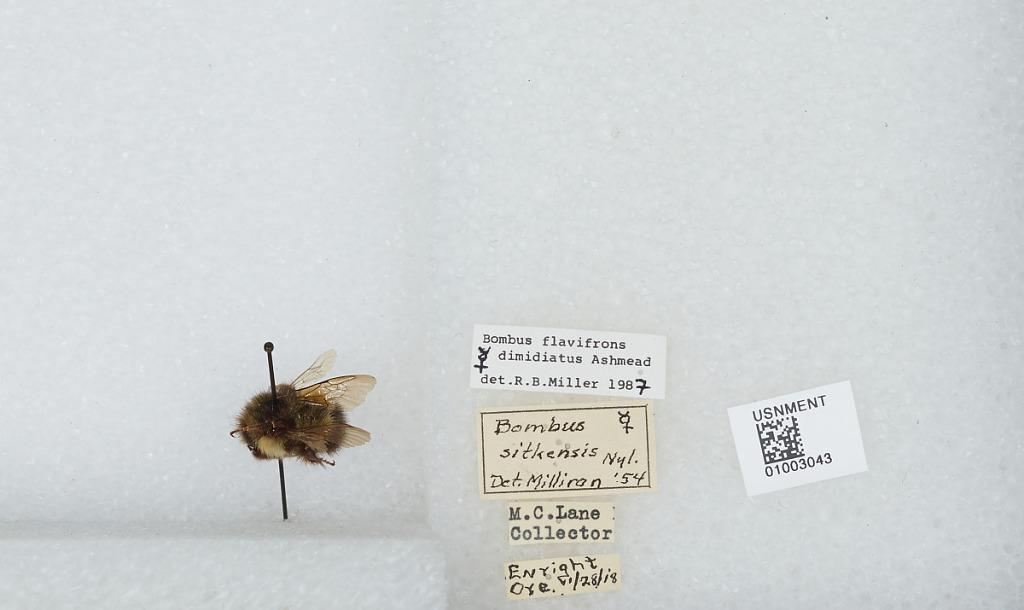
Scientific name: Bombus (Pyrobombus) flavifrons Cresson
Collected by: M. Lane
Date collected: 1918-6-28
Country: United States
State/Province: Oregon
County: Tillamook
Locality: Enright
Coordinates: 45.7236, -123.57
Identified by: Miller, R. B.